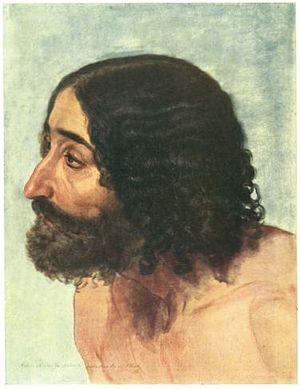
L'Apparition du Christ au peuple ou L' Apparition du Messie est un tableau du peintre russe Alexandre Ivanov. Le sujet du tableau reprend le thème du chapitre 3 de l'évangile selon saint Matthieu.